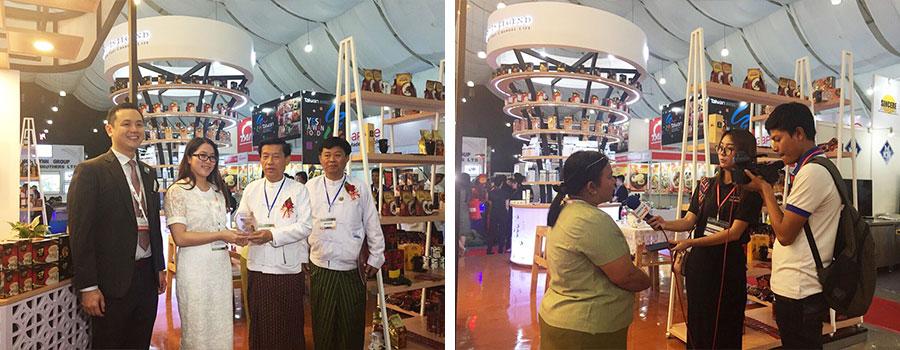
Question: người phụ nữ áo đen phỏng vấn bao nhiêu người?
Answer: phỏng vấn một người